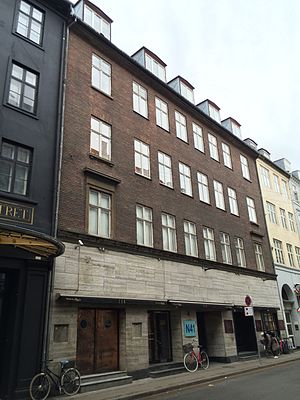
Det von Westenske Institut
Nørregade 41 i 2016
Nørregade 41, København, Danmark i 2016
Det von Westenske Institut var en lærd skole i Nørregade 46 i København. Det blev oprettet 1799 af Johan Christopher von Westen sammen med R. Brendstrup og H. Nissen og lukket i 1893.